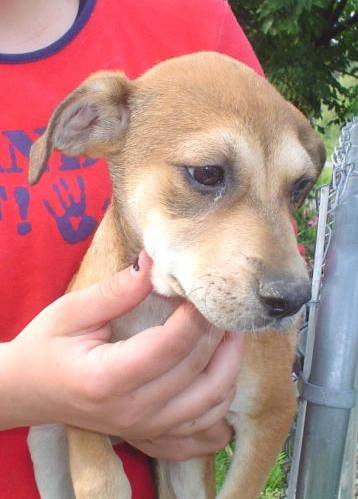
Label: dog